Madanpur Khadar Village

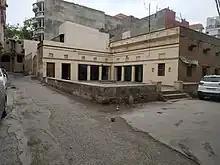
A Chaupal in Madanpur Khadar village

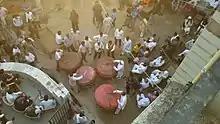
People of Madanpur Khadar Village Celebrating Holi

The Sub Division is Sarita Vihar while its office is situated in Amar Colony and the DCP office is in Sarita Vihar. Police Station Sarita Vihar have jurisdiction over Madanpur Khadar Village.